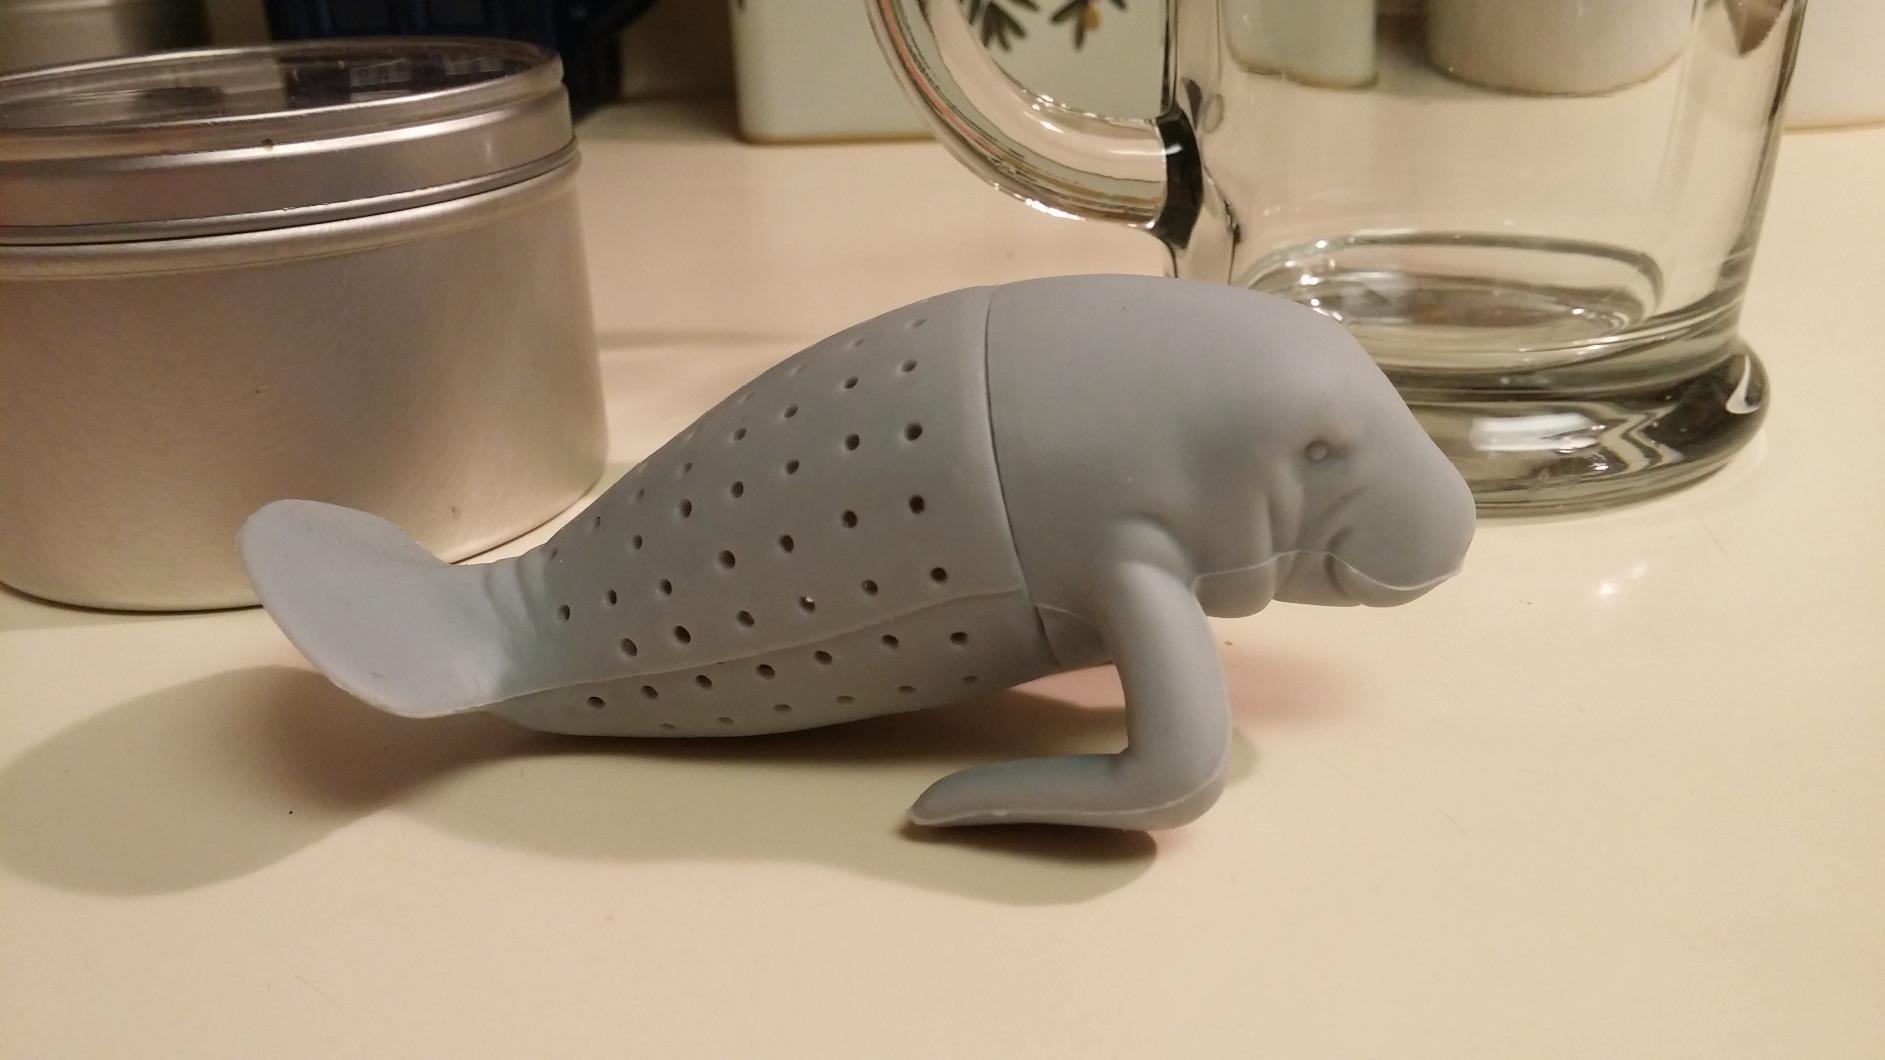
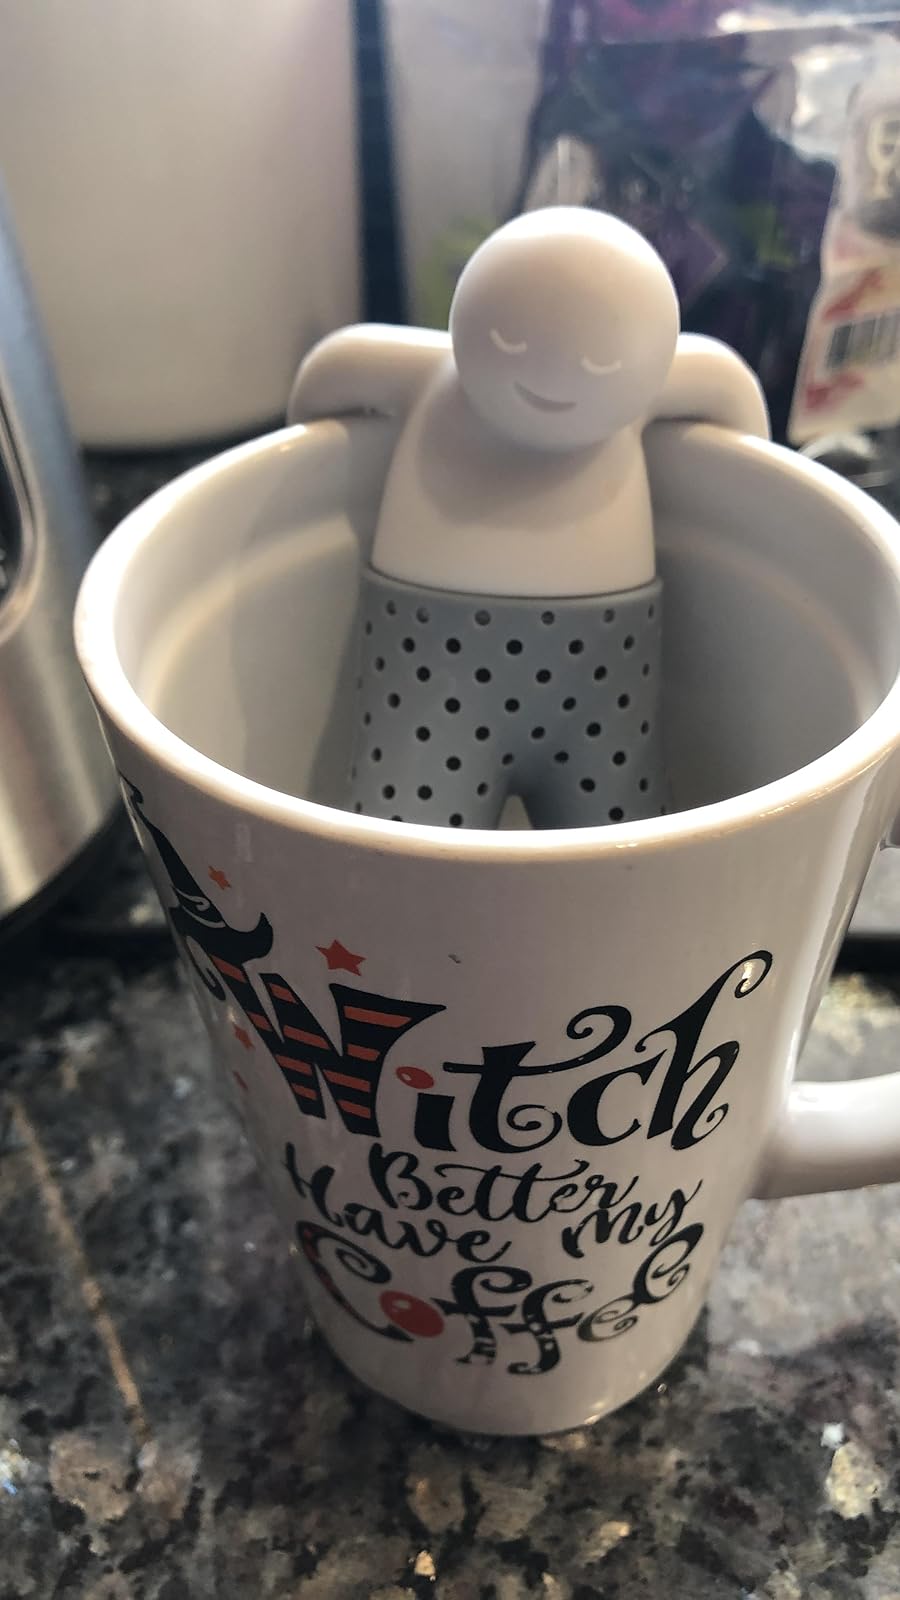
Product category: items_tea
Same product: no